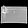
Label: Bag